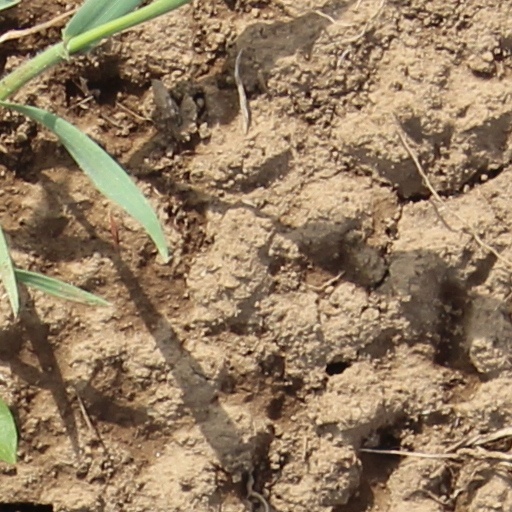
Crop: wheat